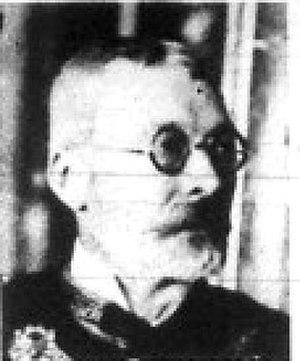
Gyula comte Károlyi de Nagykároly, né le 7 mai 1871 à Baktalórántháza et décédé le 23 avril 1947 à Budapest, est une personnalité politique hongroise. Il fut Premier ministre de Hongrie du 24 août 1931 au 1ᵉʳ octobre 1932. Il est membre de l'Académie hongroise des sciences à partir de 1915. Il est membre du conseil de Régence. Miklós Horthy le nomme par la suite conseiller secret en 1936.